Coronation of the Virgin (Fra Angelico, Louvre)

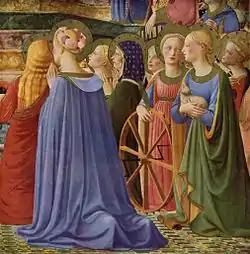
Detail.

The painting was brought to France as a result of the pillages of the Napoleonic Wars. Like several other artworks, it was not given back with the excuse of its large size.